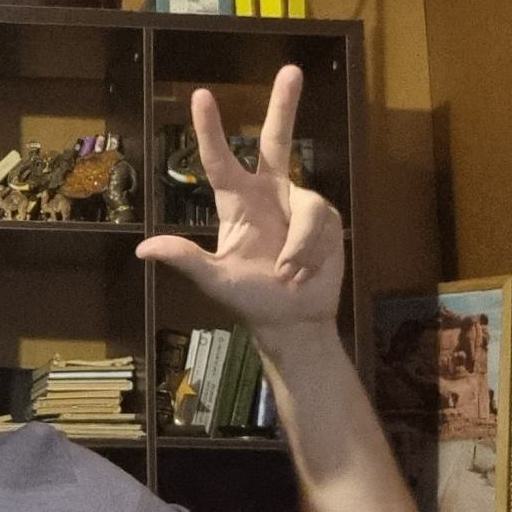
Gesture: three2